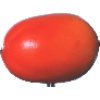
Label: Kaki 1